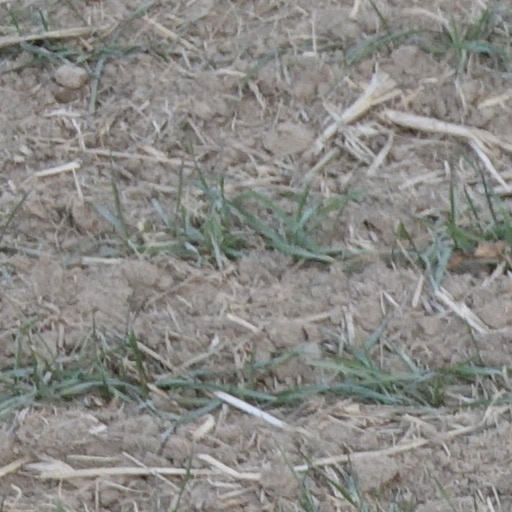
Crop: wheat